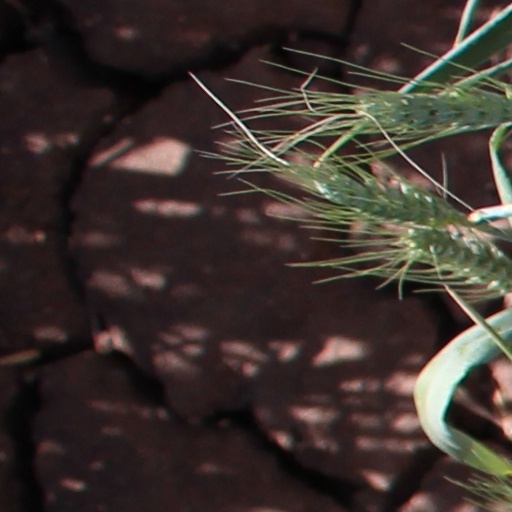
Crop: wheat